Kilkenny GAA

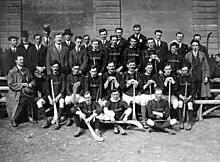
Kilkenny hurling team, 1923

Kilkenny defeated Tipperary in the 1922 All-Ireland SHC final. It would be 45 years before Kilkenny would beat Tipperary in the championship again.